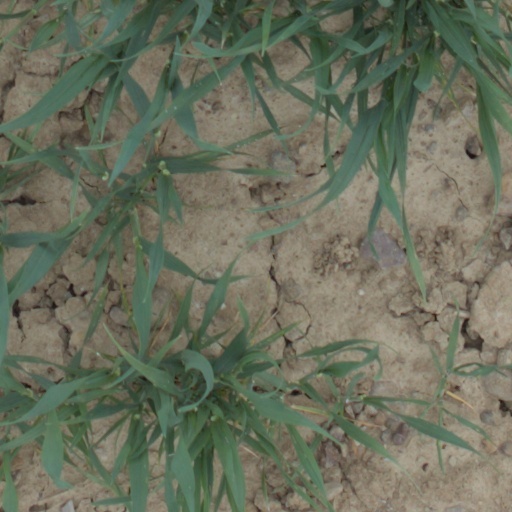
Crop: wheat